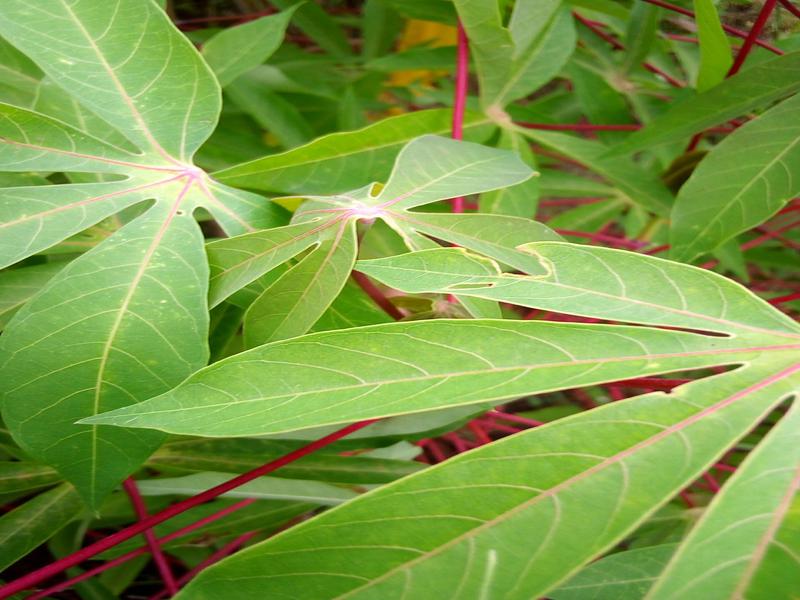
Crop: cassava
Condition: healthy